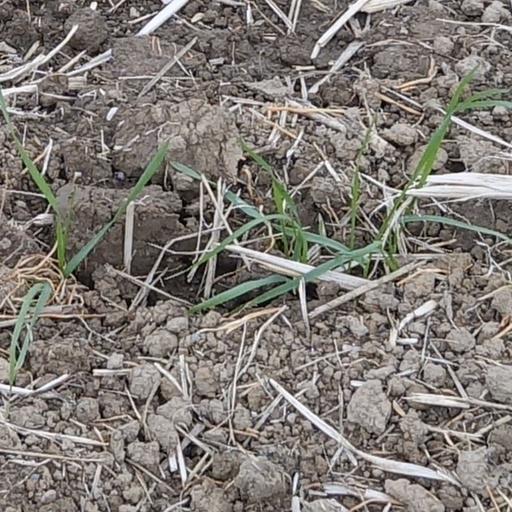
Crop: wheat